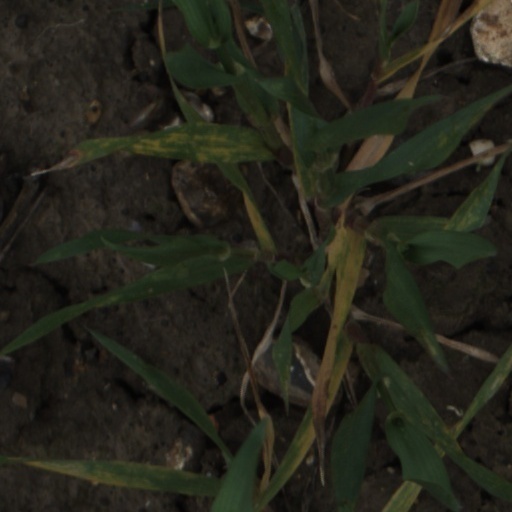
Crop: wheat